Prostitution in Thailand

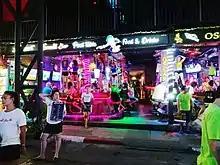
Bars in Patong Beach, Phuket

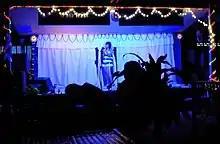
Karaoke bar in Thailand

The primary tourist "prostitution zones" of Thailand are often identified as the red-light districts of Bangkok, and Pattaya as well as Patong Beach Resort on Phuket Island. In addition, Hat Yai and other Malaysian border cities cater to Malaysians. In Bangkok, the areas most commonly associated with prostitution include the entertainment district of Patpong, as well as locations in the western Sukhumvit Road area, such as the street called Soi Cowboy and the Nana Plaza building. The area known as the Ratchadaphisek entertainment district, running along Ratchadaphisek Road near the Huai Khwang intersection, is the location of several large entertainment venues, which include sexual massage. Lumphini Park in central Bangkok is well-known as a prostitution spot after dark. In Pattaya the primary areas associated with prostitution are Boyztown, Sunee Plaza and Walking Street.